Paramahamsa Parivrajaka Upanishad

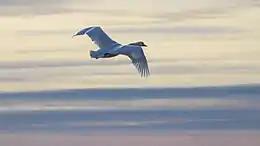
The phrase "Paramahamsa Parivrajaka" means "wandering highest Hamsa (swan, goose)".

Man begins his adult life with three longings (son, wealth and heavenly world), asserts the text, and to pursue these he resorts to selfishness, egotism and other latent impulses. With time, wisdom dawns on him, and he seeks meaning and liberation. This is the time to renounce. Like, Jabala Upanishad, the Paramahamsa Parivrajaka Upanishad asserts that anyone can renounce, at any time, either after sequentially completing studentship, householder life and retirement, or directly after Vedic studies, or from household life, or retirement, married or never married. He must feel disgust or detachment from the ways of the world, state the text, and feel the human longing for a way for total and permanent happiness. Once this detachment is in him, he should renounce and seek the life of wandering "Hamsa".